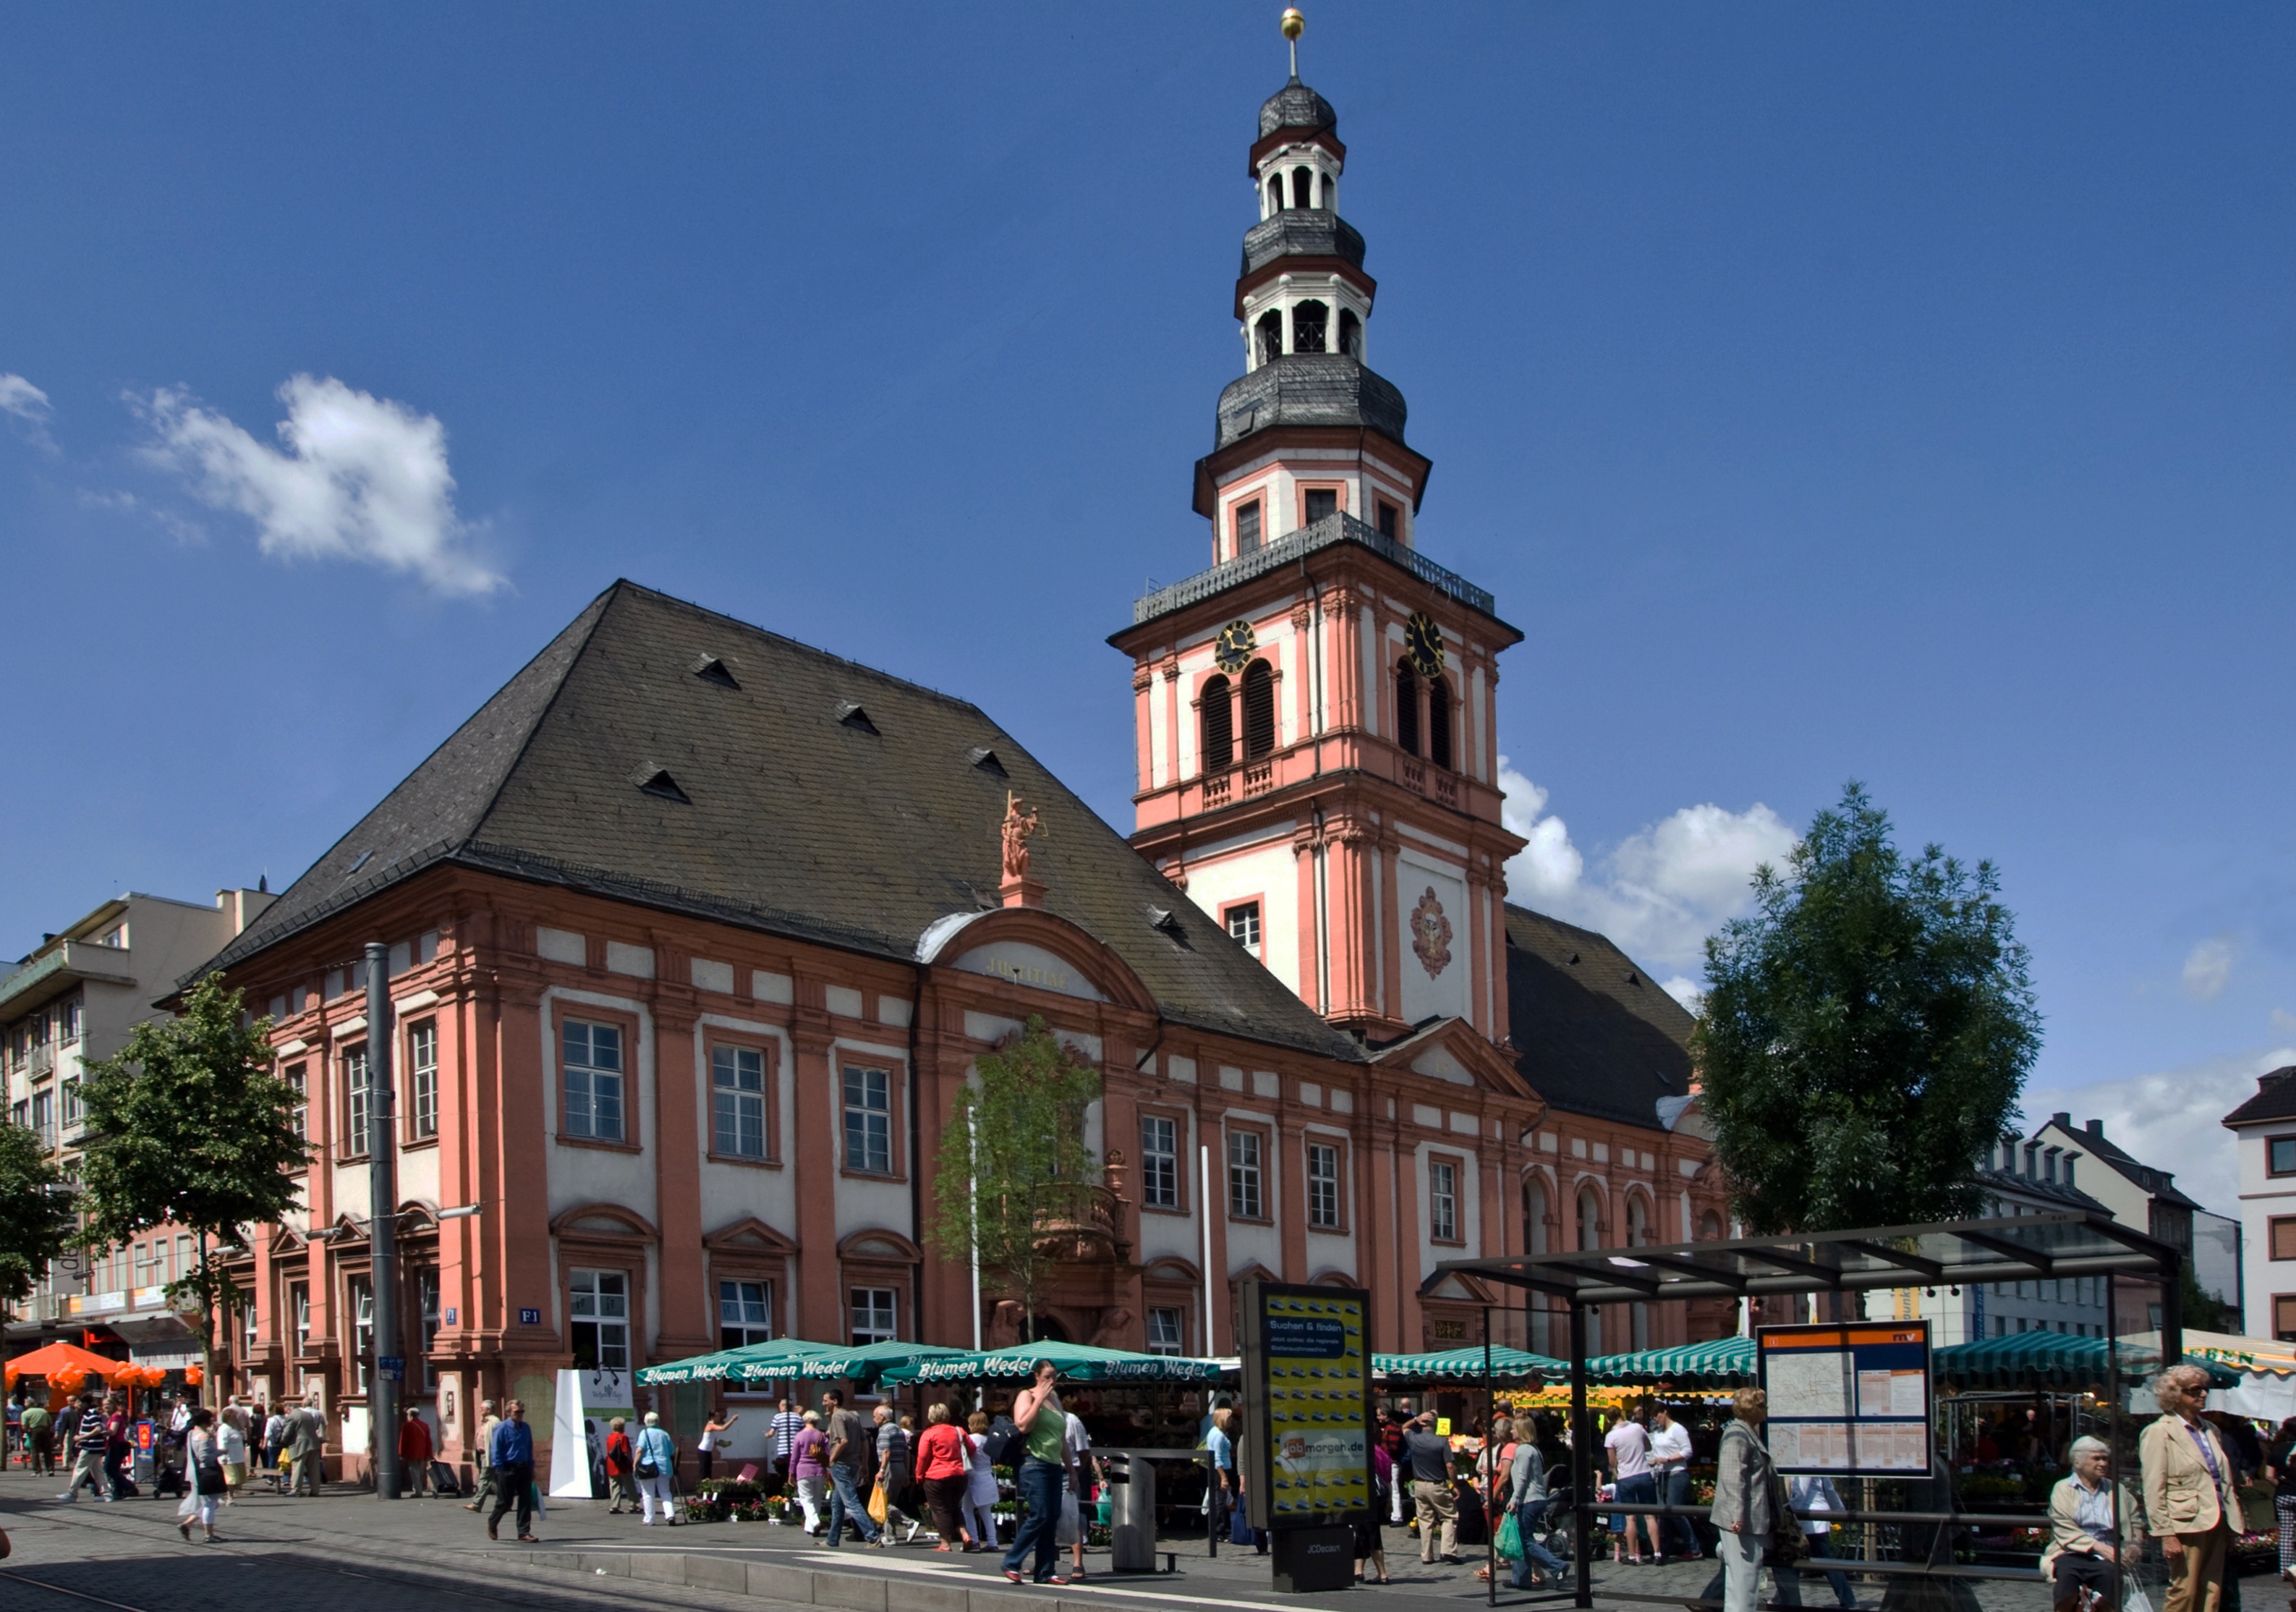
town, building, city, cityscape, downtown, tower, plaza, landmark, marketplace, church, place of worship, town square, mannheim, town hall, human settlement